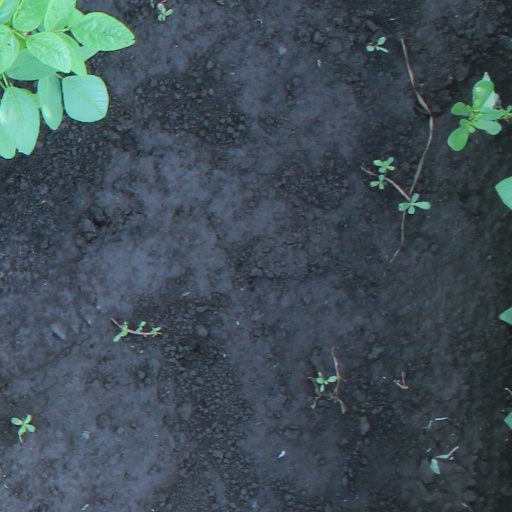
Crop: soybean